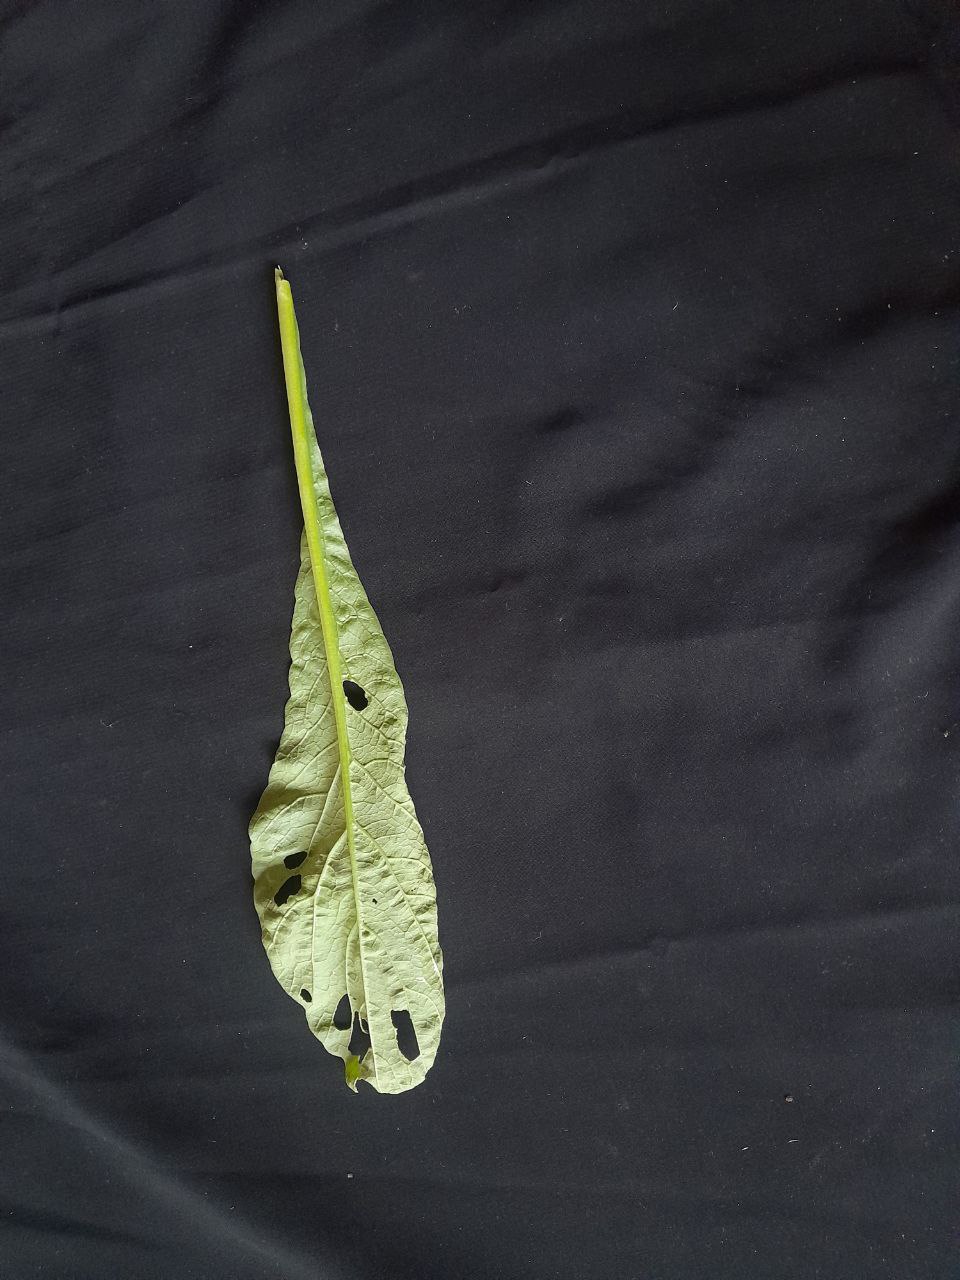
Label: flea beetle